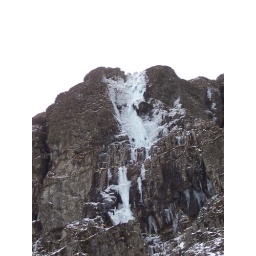
Ice on the rock face near the Devil's Kitchen (Twll Du in Welsh). Snowdonia National Park.